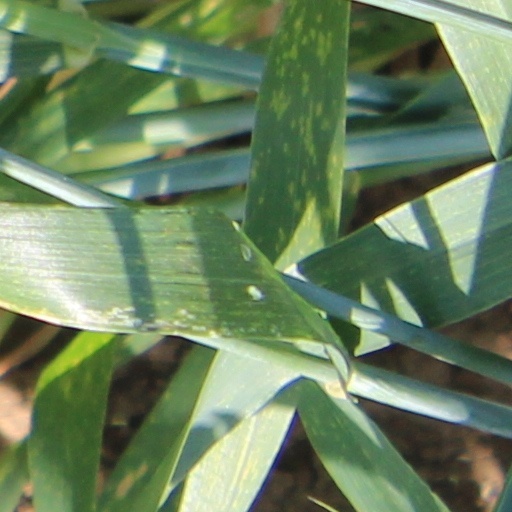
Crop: wheat